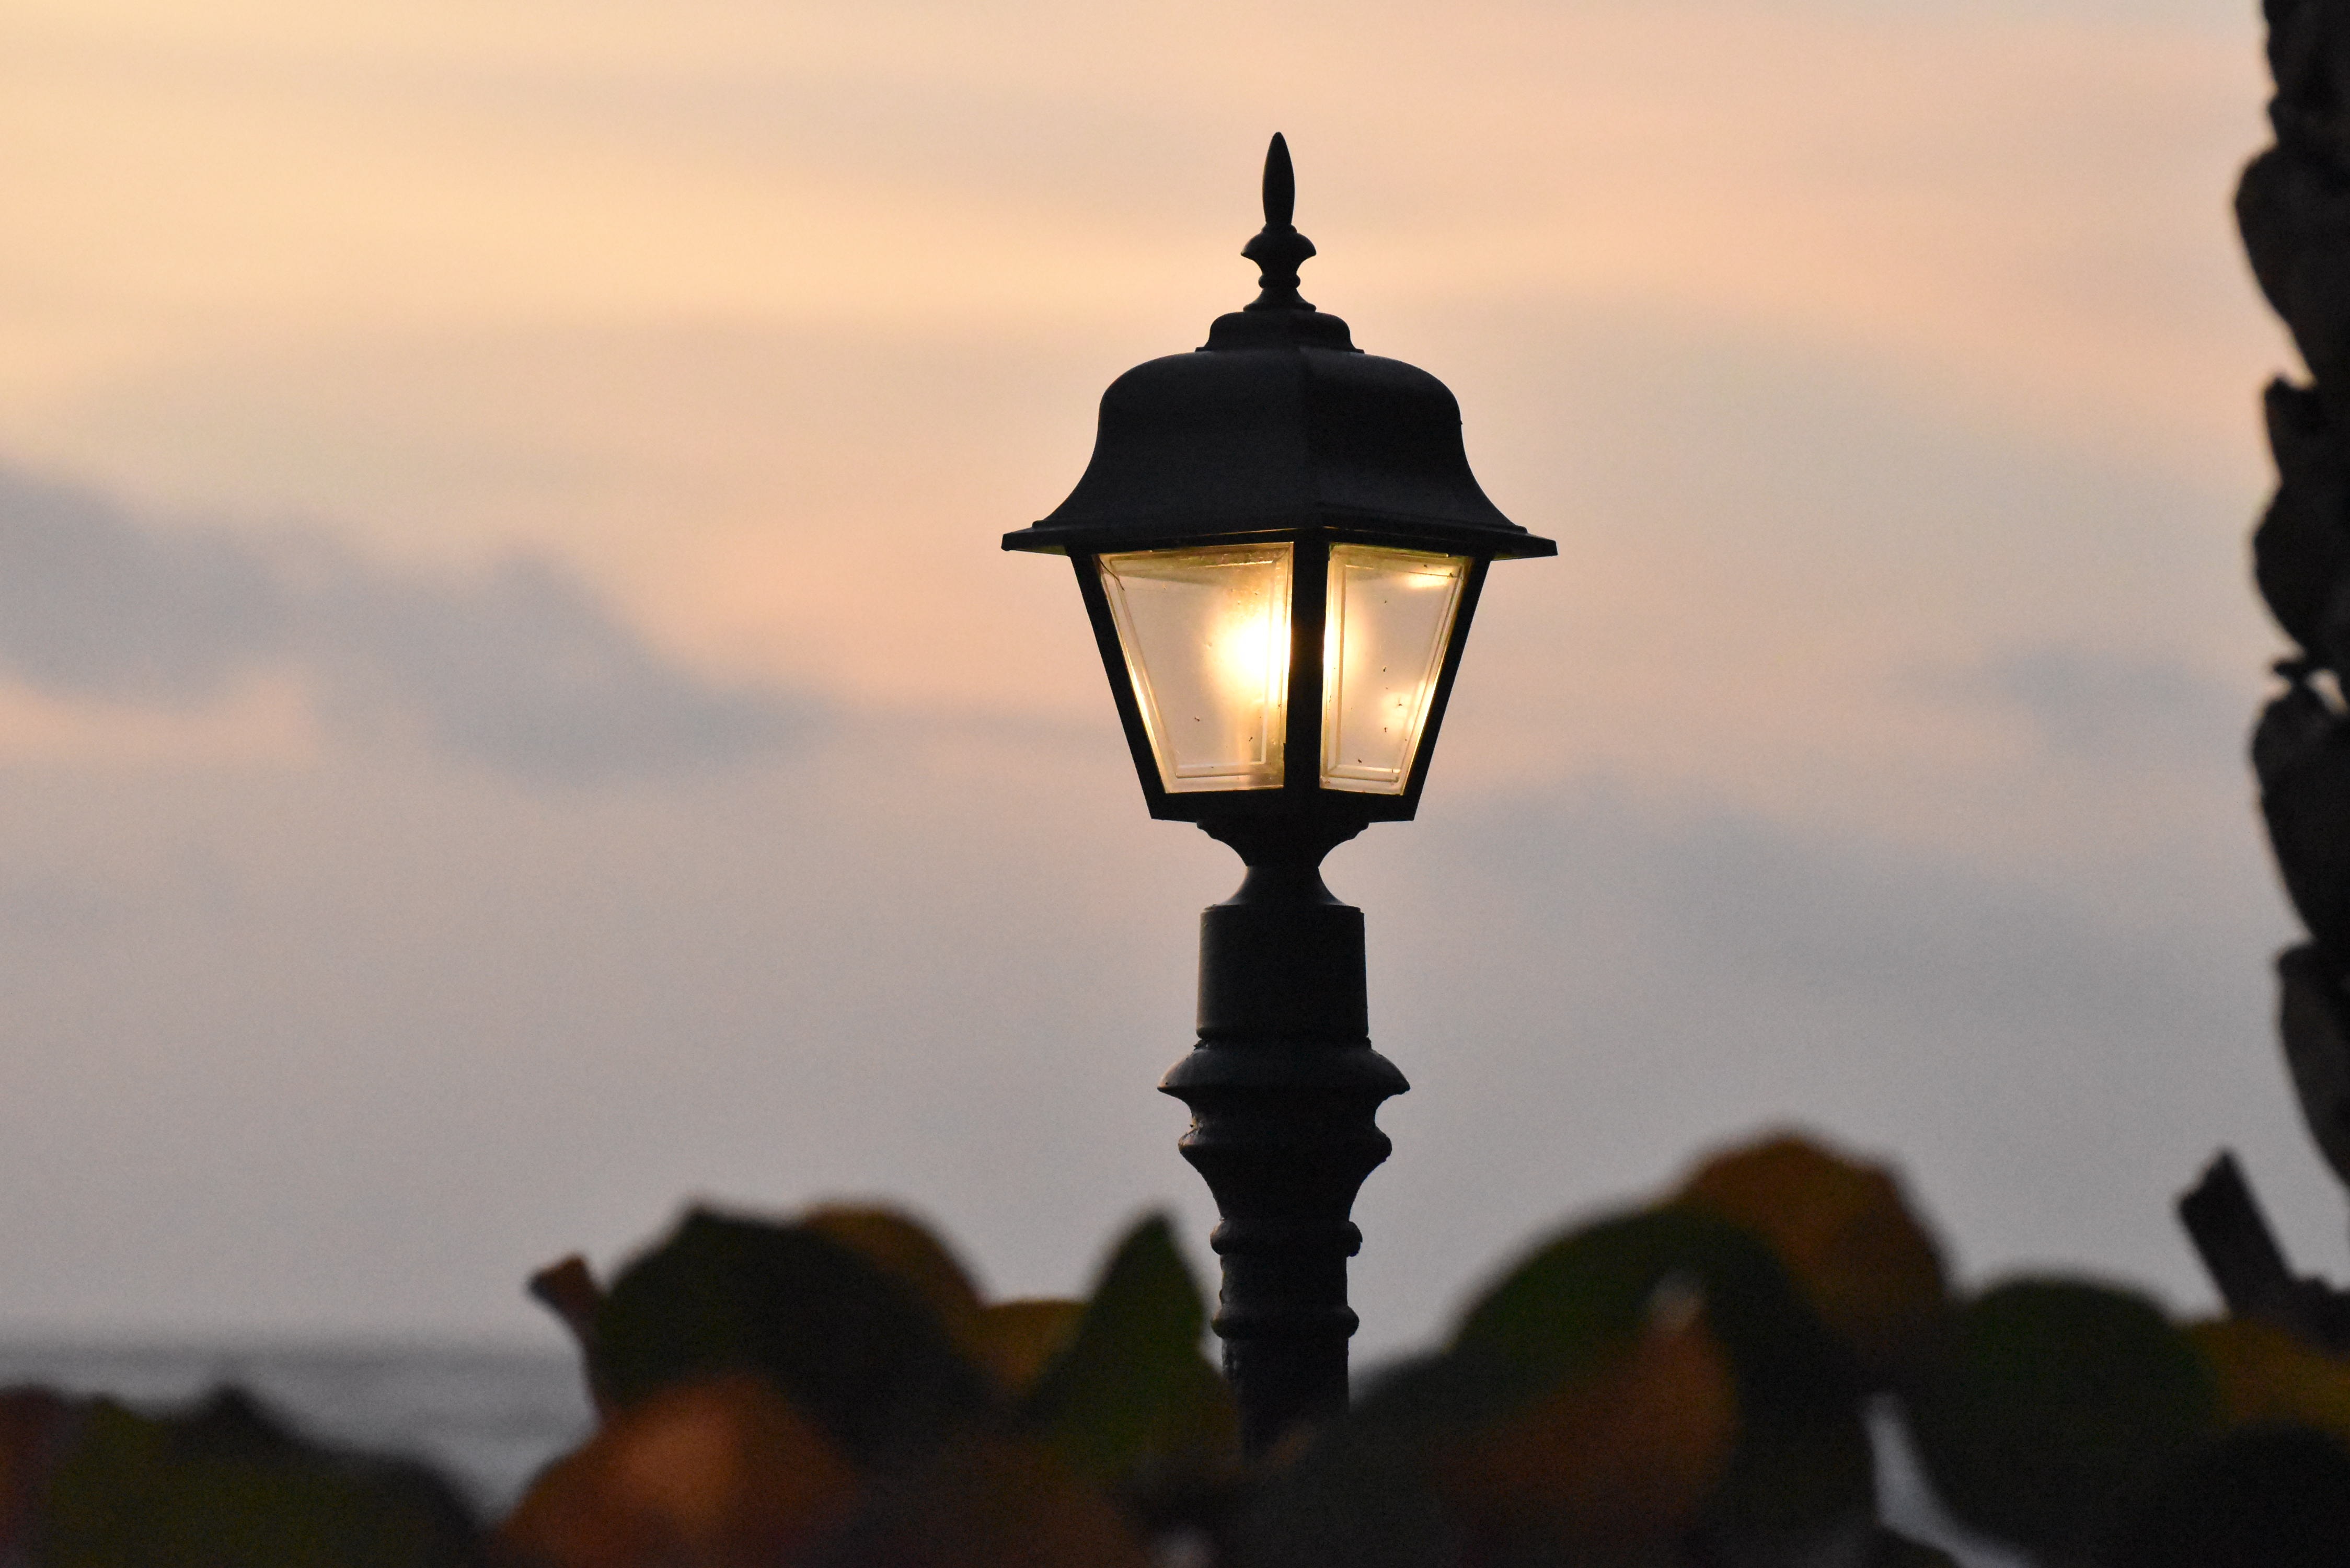
nature, light, sky, sunset, sunlight, morning, dawn, dusk, evening, reflection, tower, seascape, street light, lamp post, lamp, lighting, light fixture